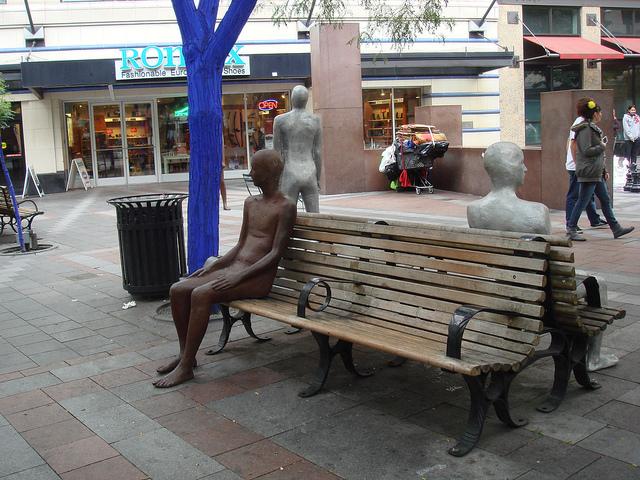
A statue sitting on top of a wooden bench.